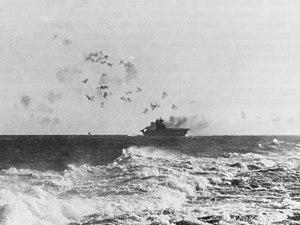
La classe Yorktown, est une classe de porte-avions de l'US Navy construits à partir de l'année 1934, jusqu'en 1941.
Chūichi Nagumo, né à Yonezawa dans la préfecture de Yamagata, le 25 mars 1887, et mort à Saipan, dans les îles Mariannes, le 6 juillet 1944, est une personnalité importante de la Marine impériale japonaise. Il a commandé la Force Mobile, c'est-à-dire l'escadre de grands porte-avions, qui est allée de succès en succès, de l'attaque de Pearl Harbor au raid sur Ceylan, mais qui a subi une terrible défaite à la bataille de Midway.
Gunichi Mikawa, en japonais : 三川 軍, né le 29 août 1888 et mort le 25 février 1981, a été un vice-amiral de la Marine impériale japonaise durant la Seconde Guerre mondiale. Comme commandant de la 8ᵉ Flotte, il inflige aux Américains une retentissante défaite tactique à la bataille de Savo, en août 1942, au début de la campagne de Guadalcanal, mais on lui imputera la responsabilité de la défaite japonaise dans la campagne des îles Salomon, d'autant qu'il s'est montré critique quant aux objectifs de cette campagne. Il n'aura plus par la suite de commandement à la mer important.
La bataille des Salomon orientales, qui eut lieu les 24 et 25 août 1942, fut la troisième bataille aéronavale du théâtre Pacifique de la Seconde Guerre mondiale et le second engagement majeur entre la marine impériale japonaise et la marine américaine durant la bataille de Guadalcanal. Comme lors des batailles de la mer de Corail et de Midway, les deux flottes n'entrèrent jamais en contact visuel et toutes les attaques furent menées par l'intermédiaire de l'aviation embarquée ou des appareils basés à terre.
Créés peu après l'invention de l'aviation militaire pendant la Première Guerre mondiale, les porte-avions ont d'abord été considérés comme des bâtiments auxiliaires et n'ont joué un rôle majeur dans la guerre navale qu'à partir de la Seconde Guerre mondiale. Il a fallu l'attaque de Pearl Harbor de décembre 1941 pour démontrer la supériorité de l'aviation embarquée sur la grosse artillerie des navires de ligne, grâce à sa portée incomparablement plus grande pour une force de frappe équivalente. La bataille de la mer de Corail, en mai 1942, est le premier affrontement uniquement aéronaval de l'histoire, dans lequel les forces navales japonaises et américaines s'affrontèrent par avions interposés sans jamais être à portée de canon. En 1944-45, les plus grands cuirassés japonais jamais construits coulent sous les attaques de l'aviation embarquée américaine.
Thomas Cassin Kinkaid, né le 3 avril 1888 à Hanover et mort le 17 novembre 1972 à Bethesda, est un amiral américain de la Seconde Guerre mondiale. Il a notamment participé en tant que commandant de la Task Force 16 qui comprenait l'USS Enterprise, aux combats devant Guadalcanal à partir d'août 1942, et a commandé la VIIᵉ Flotte de fin 1943, jusqu'après la fin de la guerre.
La bataille de Guadalcanal, également connue sous l'appellation campagne de Guadalcanal et sous le nom de code opération Watchtower par les forces alliées, est une importante bataille de la Seconde Guerre mondiale sur le théâtre d'opérations de l'océan Pacifique qui s'est déroulée entre le 7 août 1942 et le 9 février 1943 sur et autour de l'île de Guadalcanal, dans le cadre de la campagne des îles Salomon. Ce fut la première offensive majeure des forces alliées contre l'empire du Japon.